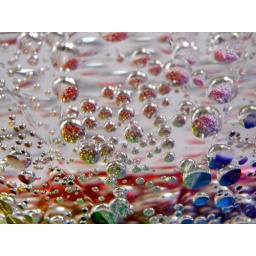
No photoshop. This is sparkling mineral water in a plastic rainbow-bottomed glass.No. 140 in Explore on Sunday, May 27, 2007